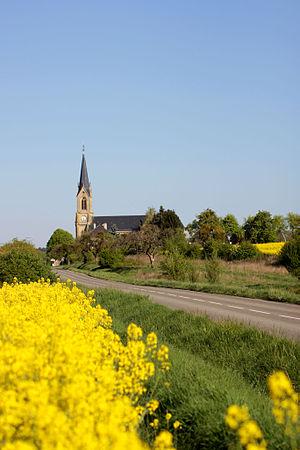
D956, Halstroff, Moselle, France
Halstroff est une commune française située dans le département de la Moselle en région Grand Est.